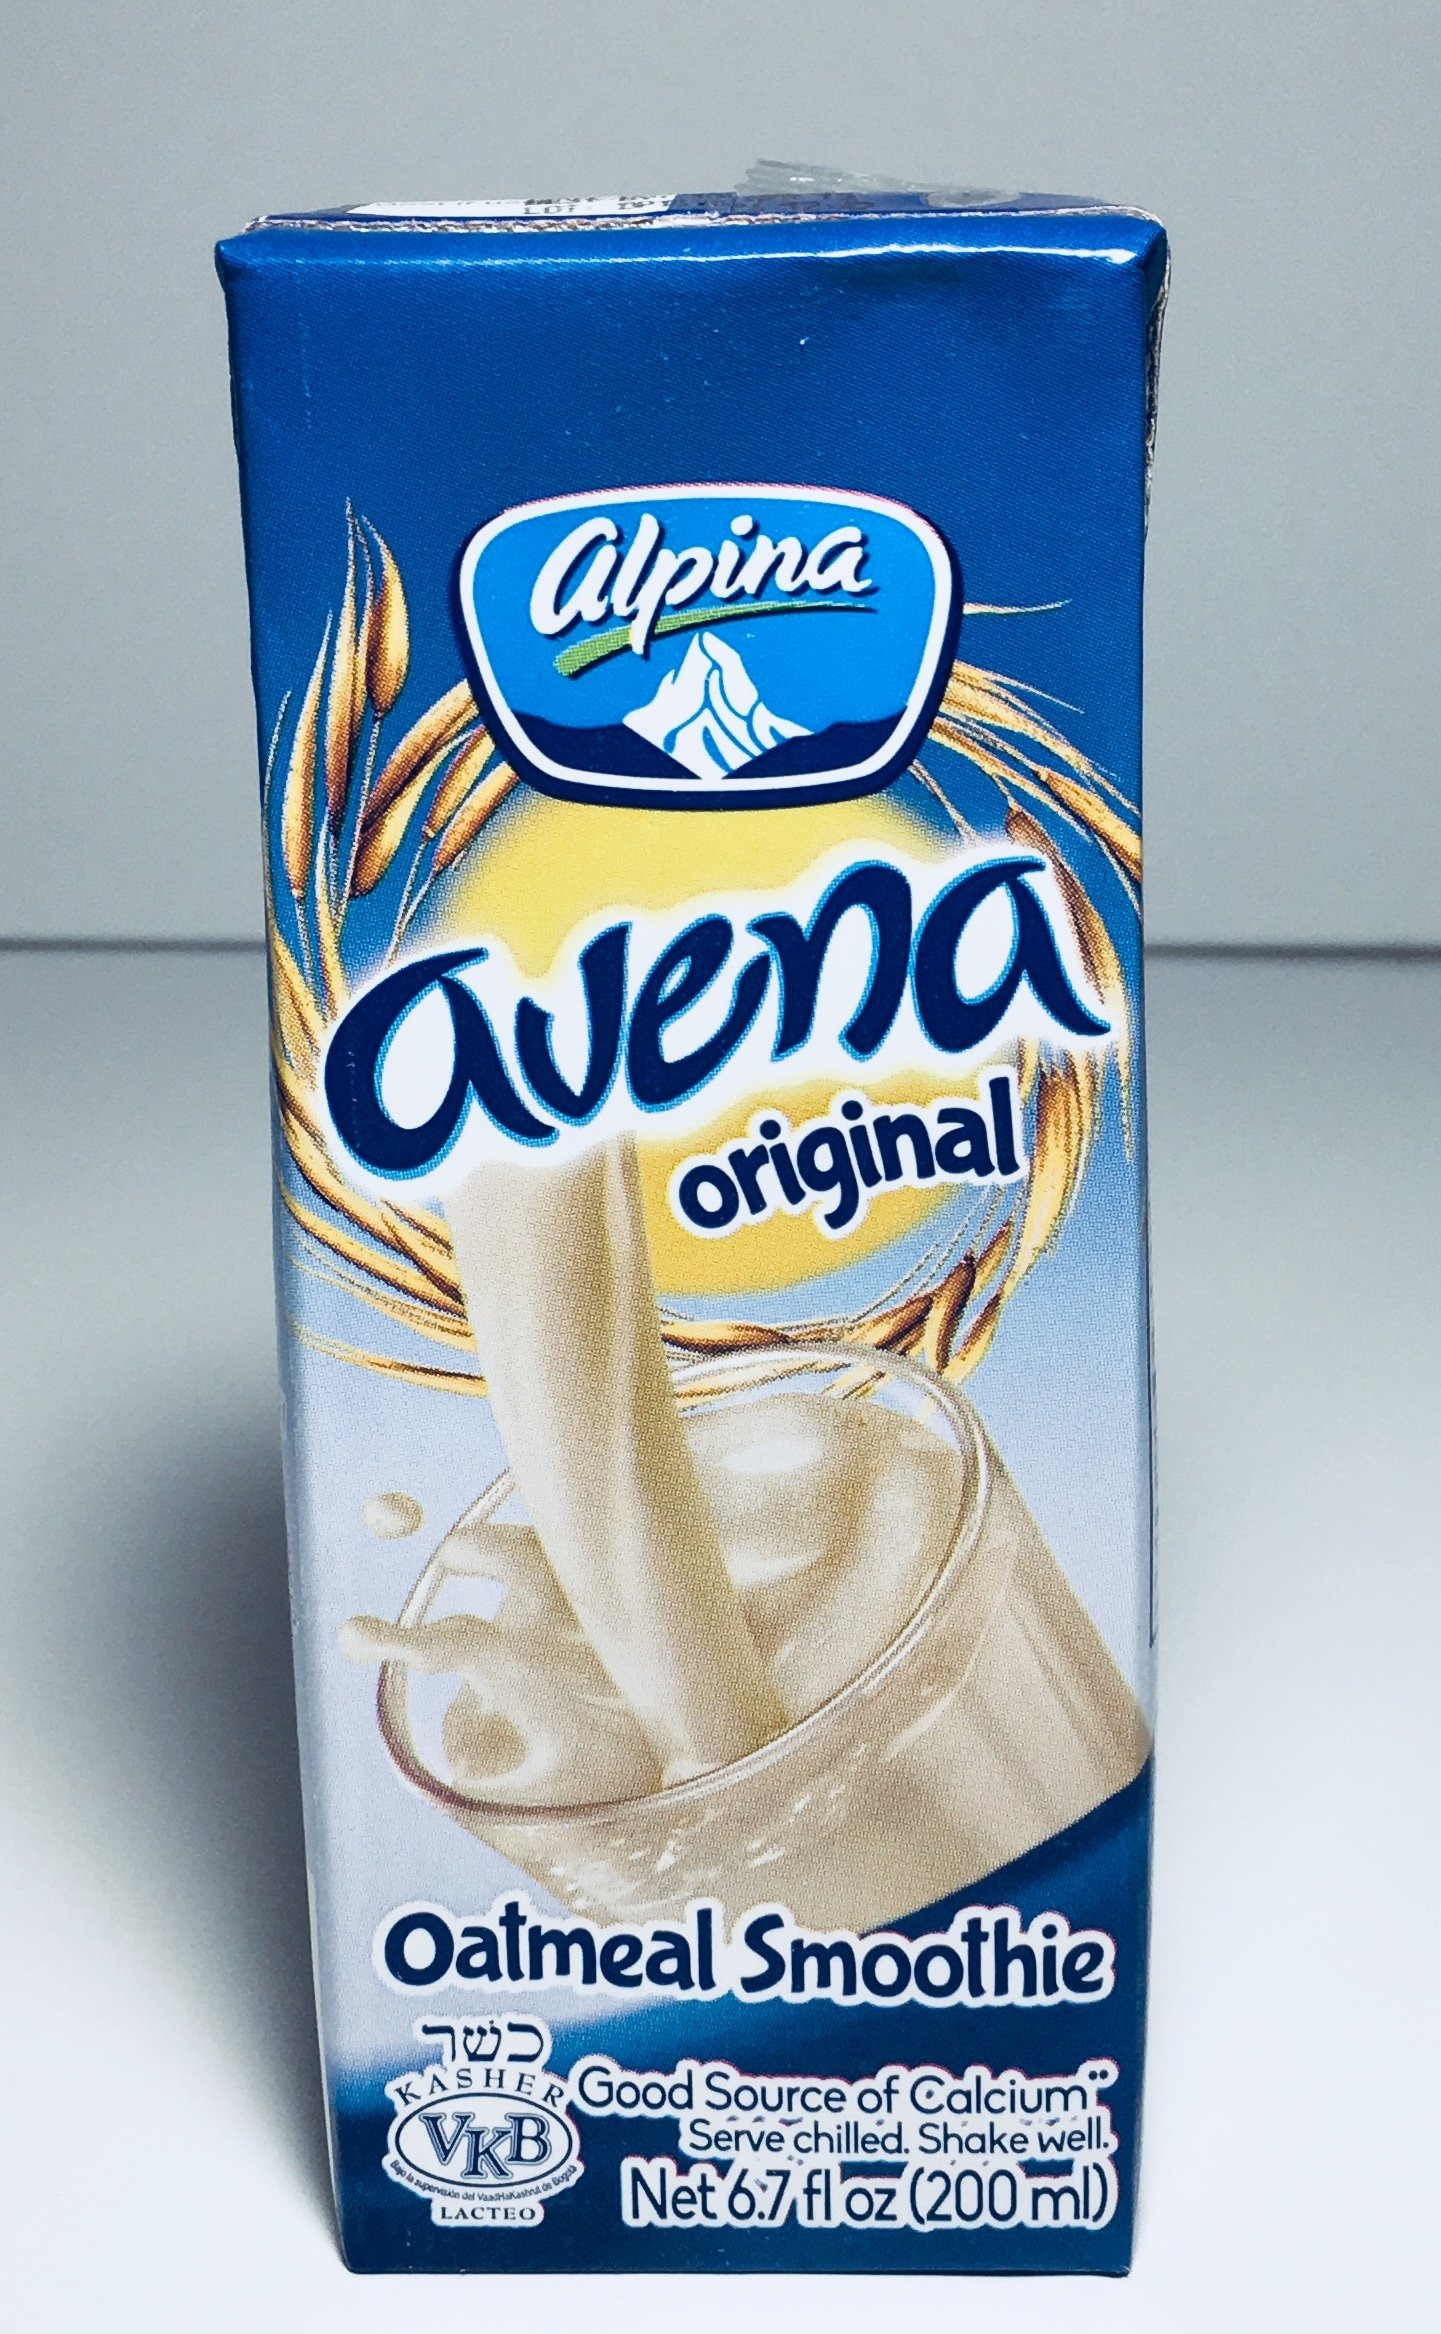
Item Name: Alpina, Alpina Smoothie, 6.7 Ounce
Bullet Point 1: Alpina Avena Original Oatmeal Smoothie 6.7 Oz ( 200 ml )
Bullet Point 2: 18 Packs of 6.7 Oz each one.
Product Description: Juice Smoothie Drinks
Value: 120.6
Unit: Fl Oz

Price: 5